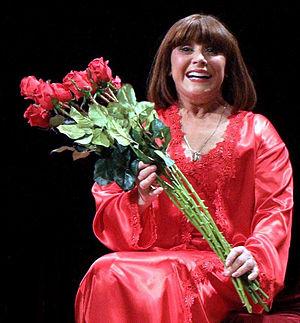
Natalia Vladimirovna Varley, née le 22 juin 1947 à Constanţa, est une actrice russe. Українська: Наталія Володимирівна Варлей - радянська та російська актриса театру і кіно, заслужена артистка РРФСР (1989). Русский: Наталья Владимировна Варлей — известная советская и российская актриса театра и кино, заслуженная артистка РСФСР (1989 год).
Natalia Vladimirovna Varley, née le 22 juin 1947 à Constanța, est une actrice russe.